Villacher Alpenarena

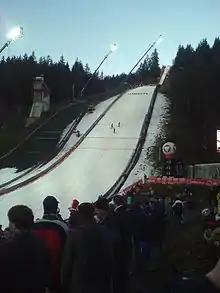

Villacher Alpenarena is a ski jumping hill in Villach, Austria.